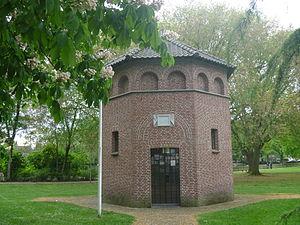
Hans van der Laan est un moine bénédictin et architecte des Pays-Bas. Il est l'inspirateur et une des figures importantes de la Bossche School.